Asante people

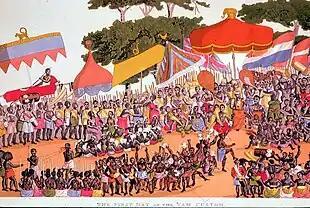
Asante yam ceremony, 19th century by Thomas Edward Bowdich

Because of the long history of mutual interaction between Asante and European powers, the Asante have the greatest amount of historiography in all of sub-Saharan Africa. In the 1920s the British catalogued Asante religion, familial, and legal systems in works such as R. S. Rattray's "Asante Law and Constitution". The Asante state strongly resisted attempts by Europeans, mainly the Kingdom of Great Britain, to conquer them. The Asante limited British influence in the Asante State, as Britain annexed neighbouring areas. The Asante were described as a fierce organized people whose king "can bring 200,000 men into the field and whose warriors are evidently not cowed by Snider rifles and 7-pounder guns".